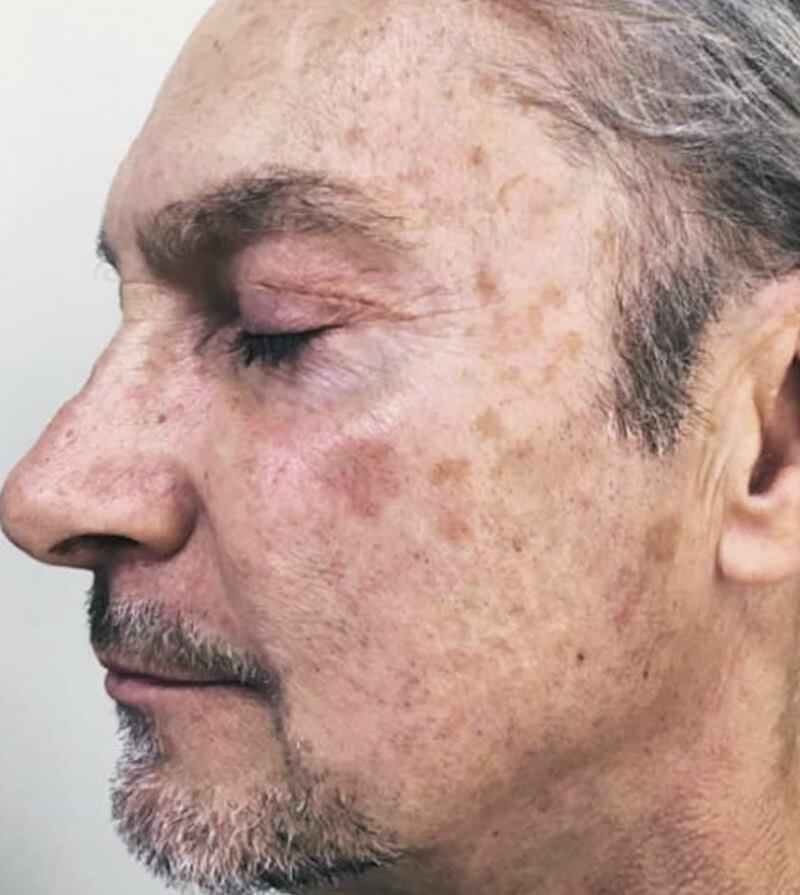
Label: Colored